Uhlířské Janovice

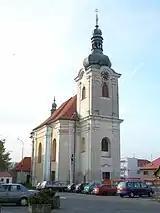
Church of Saint Aloysius

There are three churches. The landmark of the town square is the Church of Saint Aloysius. It was built in the late Baroque style in 1767–1795.